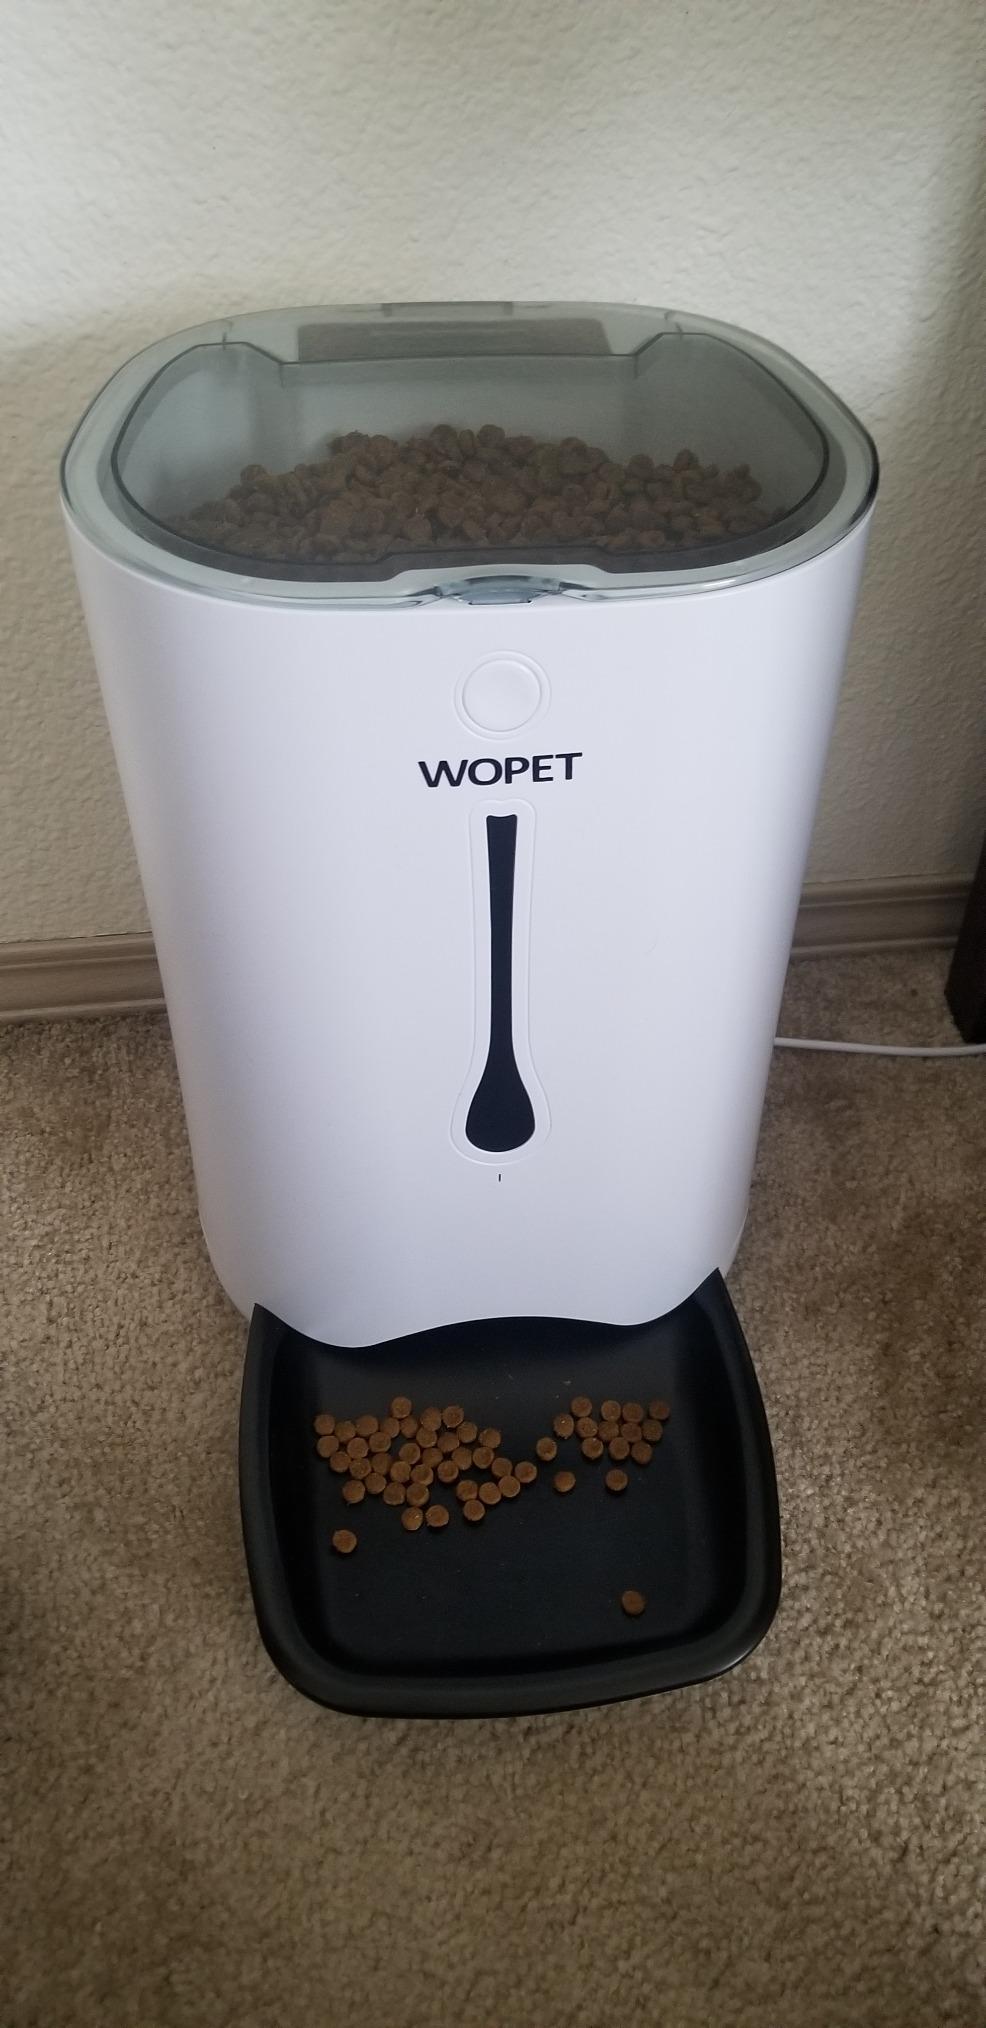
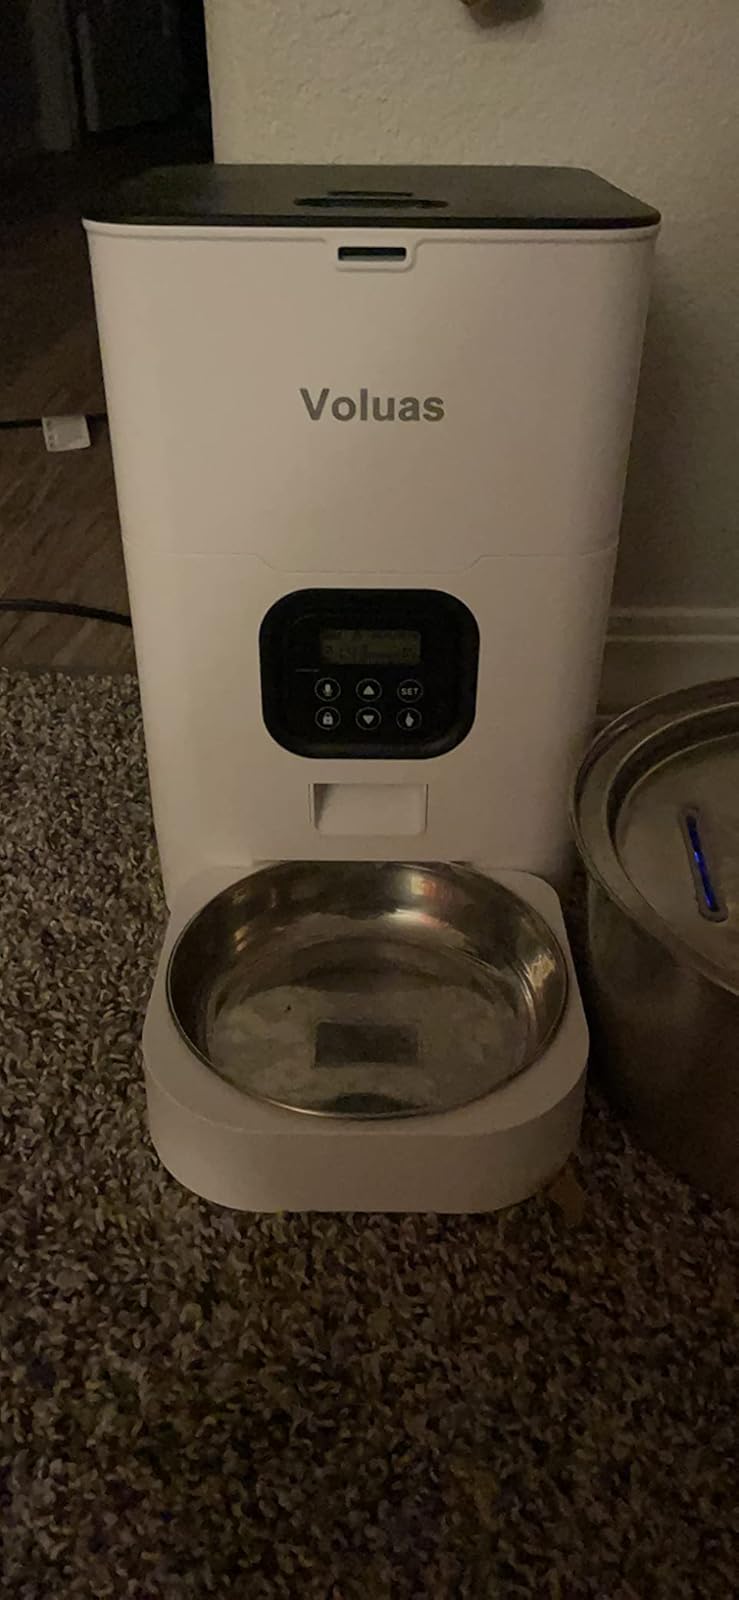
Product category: items_feeder
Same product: no